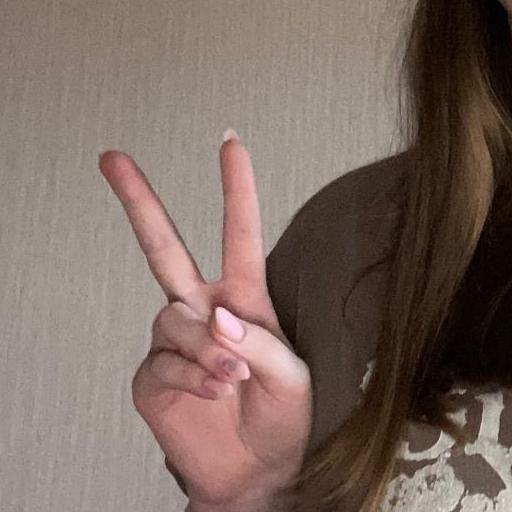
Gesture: peace